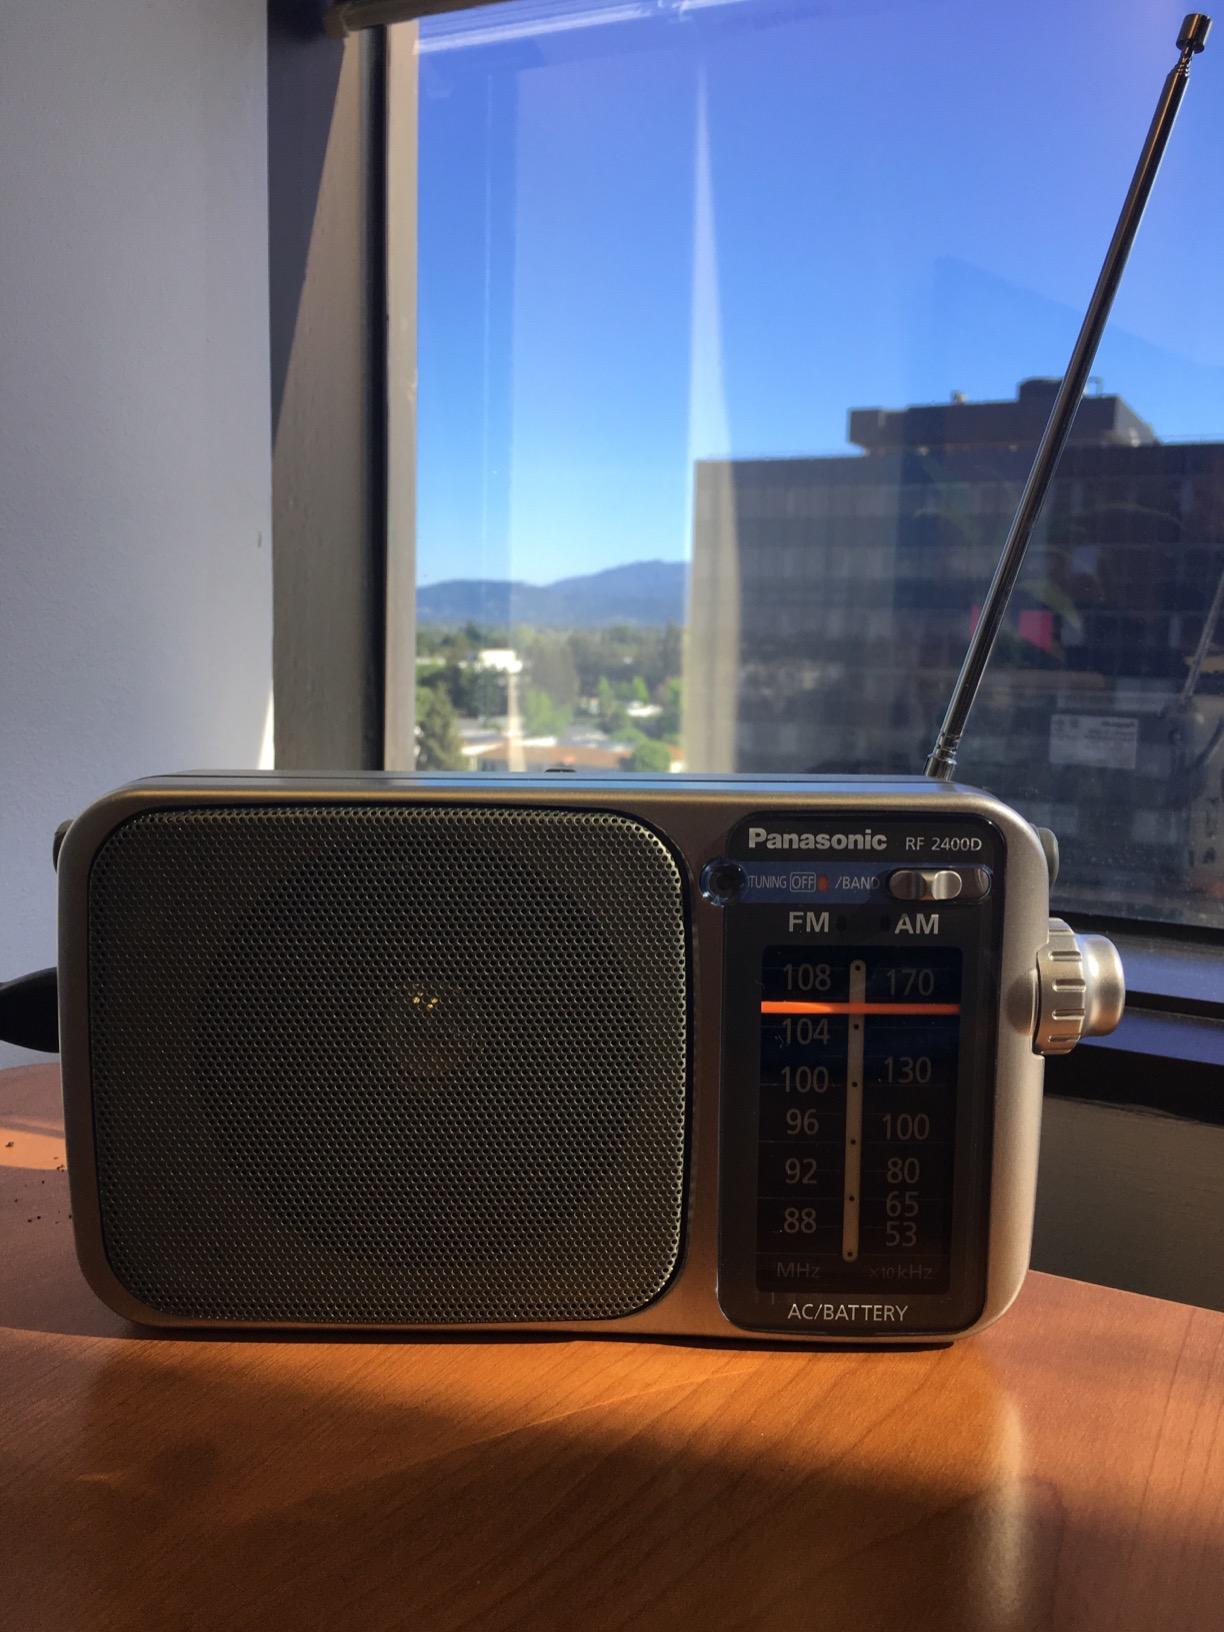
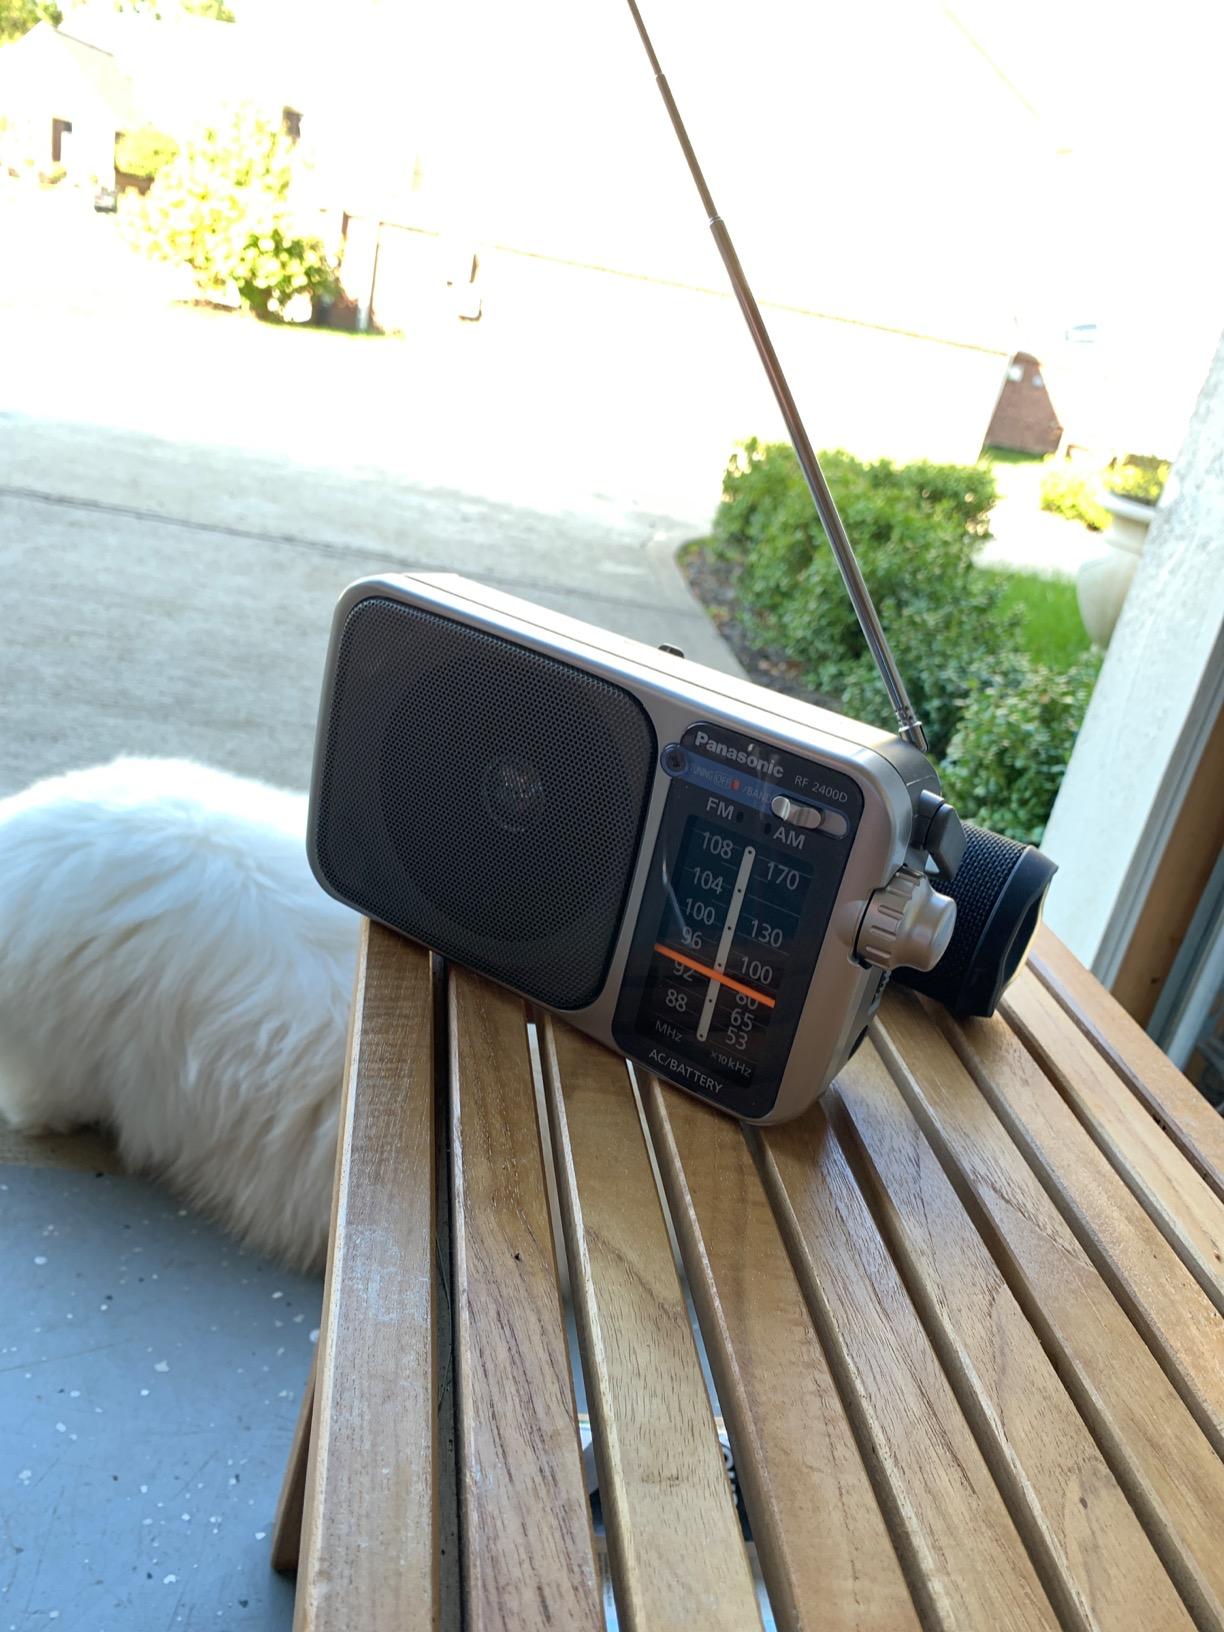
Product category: radio
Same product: yes